Institution of Engineering and Technology

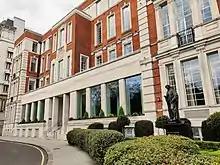
IET Savoy Place

Discussions started in 2004 between the IEE and the IIE about merging to form a new institution. In September 2005, both institutions held votes of the merger and the members voted in favour (73.5% IEE, 95.7% IIE). This merger also needed government approval, so a petition was then made to the Privy Council of the United Kingdom for a Supplemental Charter, to allow the creation of the new institution. This was approved by the Privy Council on 14 December 2005, and the new institution emerged on 31 March 2006.